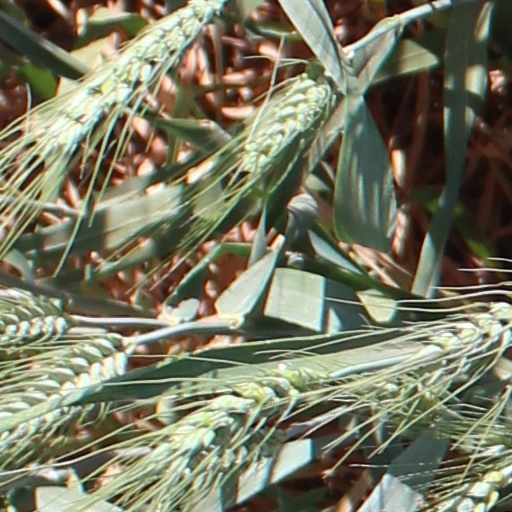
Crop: wheat